Pacific Southwest Airlines Flight 1771

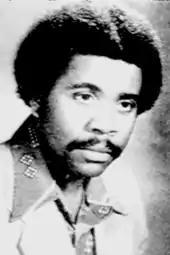
David Burke

David Augustus Burke (18 May 1952 – 7 December 1987) was born in Croydon, London to Jamaican parents. Burke later emigrated to the United States with his parents. He had previously worked for USAir in Rochester, New York, where he was a suspect in a drug-smuggling ring that was bringing cocaine from Jamaica to Rochester via the airline. Never officially charged, he reportedly relocated to Los Angeles to avoid future suspicions. Some former girlfriends and neighbors, and even law enforcement officials, described him as a violent man. He had seven children by four women, but never married.